Question: Please indicate a possible affordance area of the bicycle that can be used for sitting on
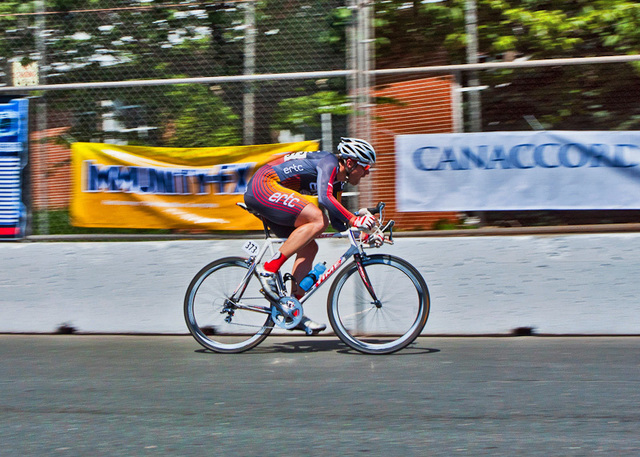
Answer: [234.566, 198.621, 267.969, 212.65]